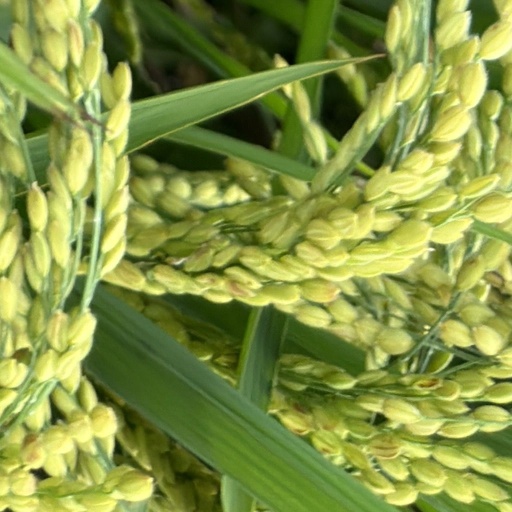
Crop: rice